Timeline of the Suez Crisis

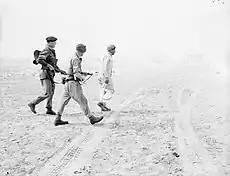
Troops of the Parachute Regiment escort a captured Egyptian soldier at Port Said

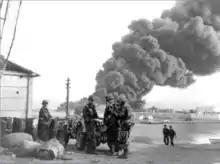
2ème RPC paratroopers patrol in Port Said, October 1956

At first light on 6 November, Royal Marines of No. 42 and 40 Commando stormed the beaches, using landing craft of World War II vintage (Landing Craft Assault and Landing Vehicle Tracked). The battle group standing offshore opened fire, giving covering fire for the landings and causing considerable damage to the Egyptian batteries and gun emplacements. The town of Port Said sustained great damage and was seen to be alight.